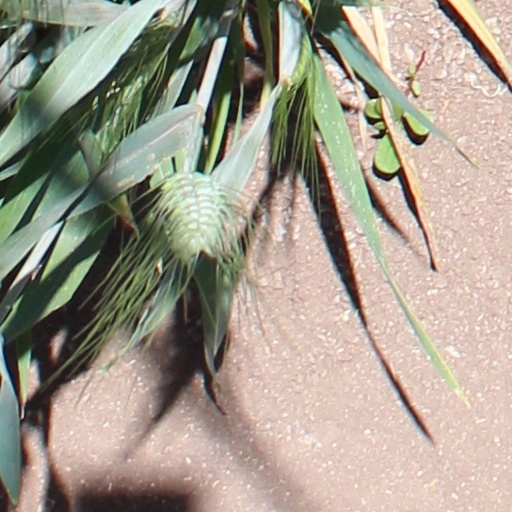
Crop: wheat